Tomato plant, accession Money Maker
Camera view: horizontal (90 deg, fisheye); turntable rotation: 330 degrees
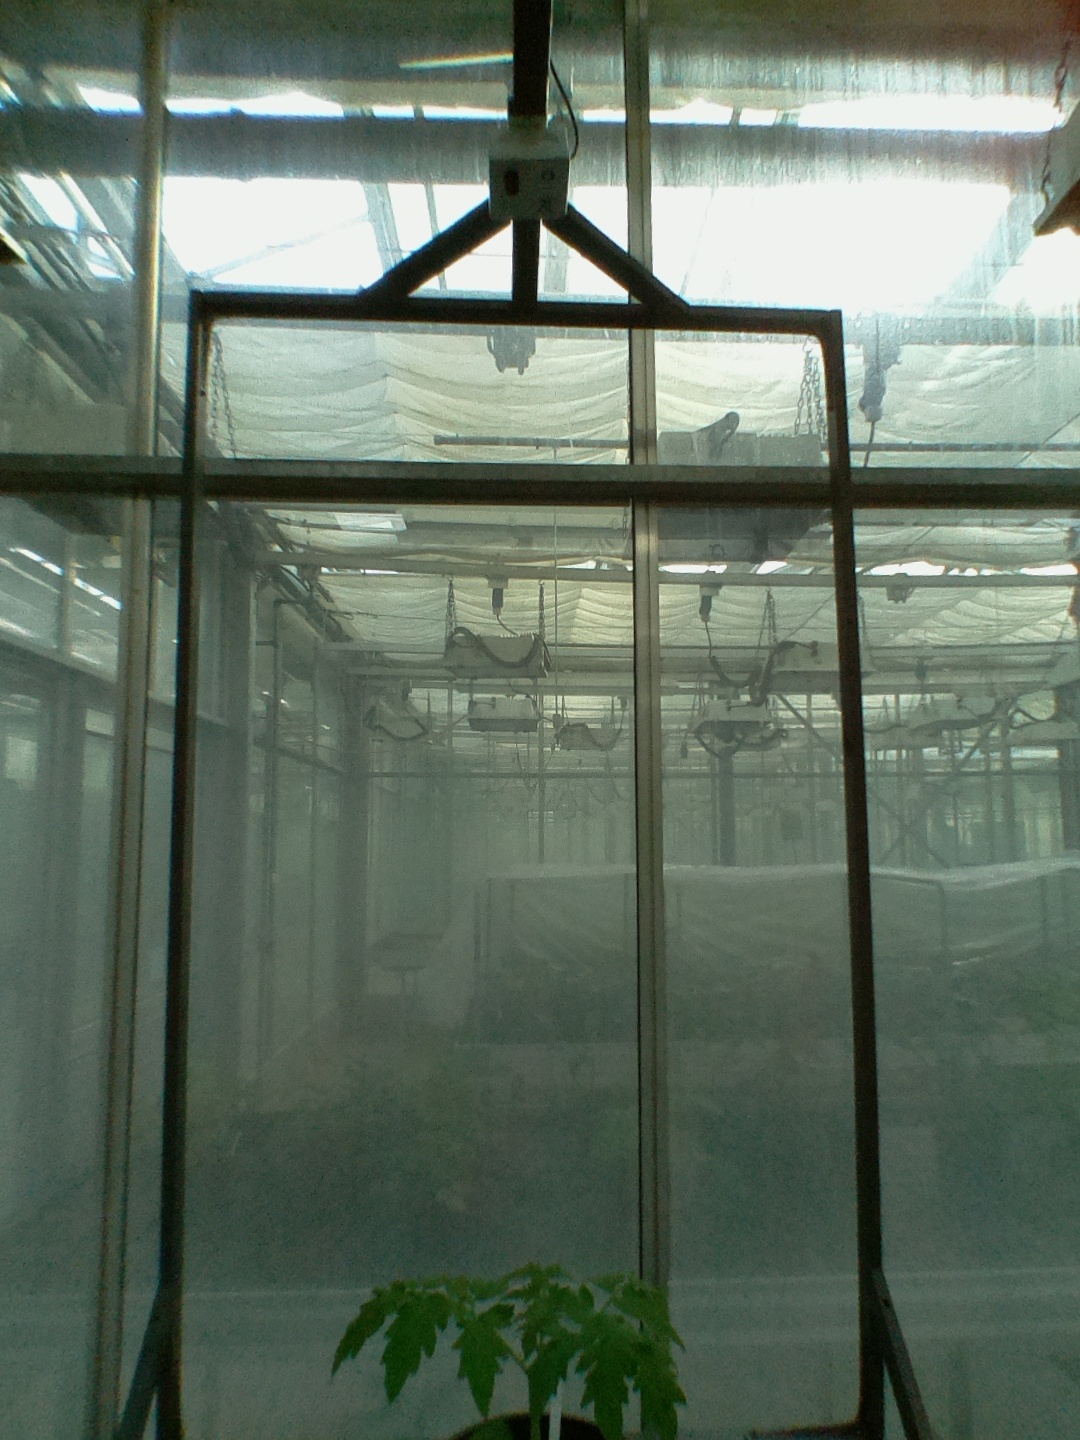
BBCH growth stage 13: 6 of true leaves visible